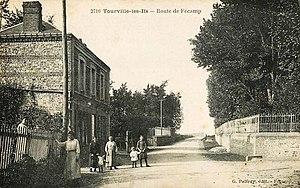
Carte postale
Tourville-les-Ifs est une commune française située dans le département de la Seine-Maritime en région Normandie.